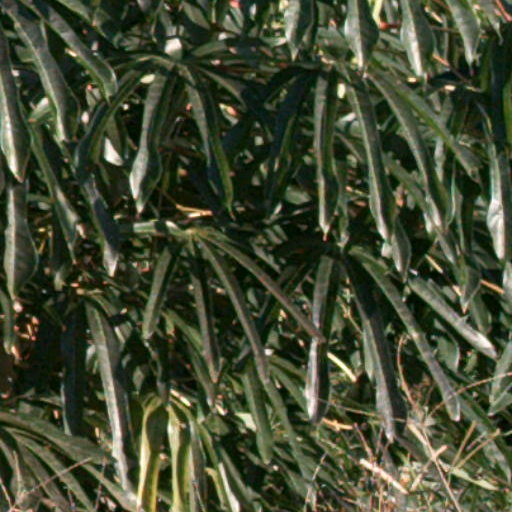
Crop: cassava